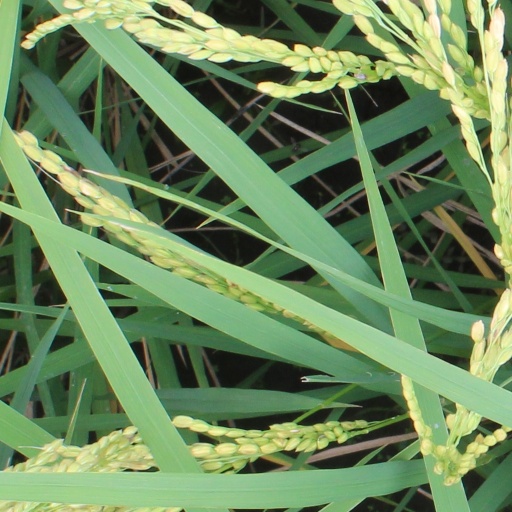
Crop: rice